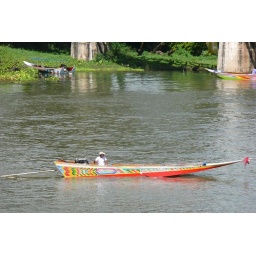
About to go under the river kwai bridge